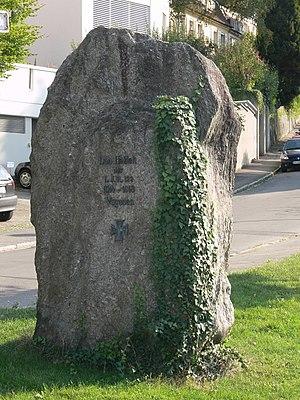
La 7ᵉ division de Landwehr est une unité d'infanterie territoriale de l'armée wurtembergeoise, partie de l'armée impériale allemande, créée en 1915 pendant la Première Guerre mondiale. Elle combat sur le front de l'Ouest, dans les Vosges, puis sur le front de l'Est, en Ukraine. Elle est rapatriée et dissoute en 1919.
L'armée wurtembergeoise était l'armée du duché de Wurtemberg, devenu en 1806 le royaume de Wurtemberg, dans les cadres successifs du Saint-Empire, de la Confédération du Rhin, de la Confédération germanique et de l'Empire allemand. À partir de 1871, elle est intégrée à l'armée impériale allemande tout en conservant des institutions distinctes jusqu'à la Première Guerre mondiale.